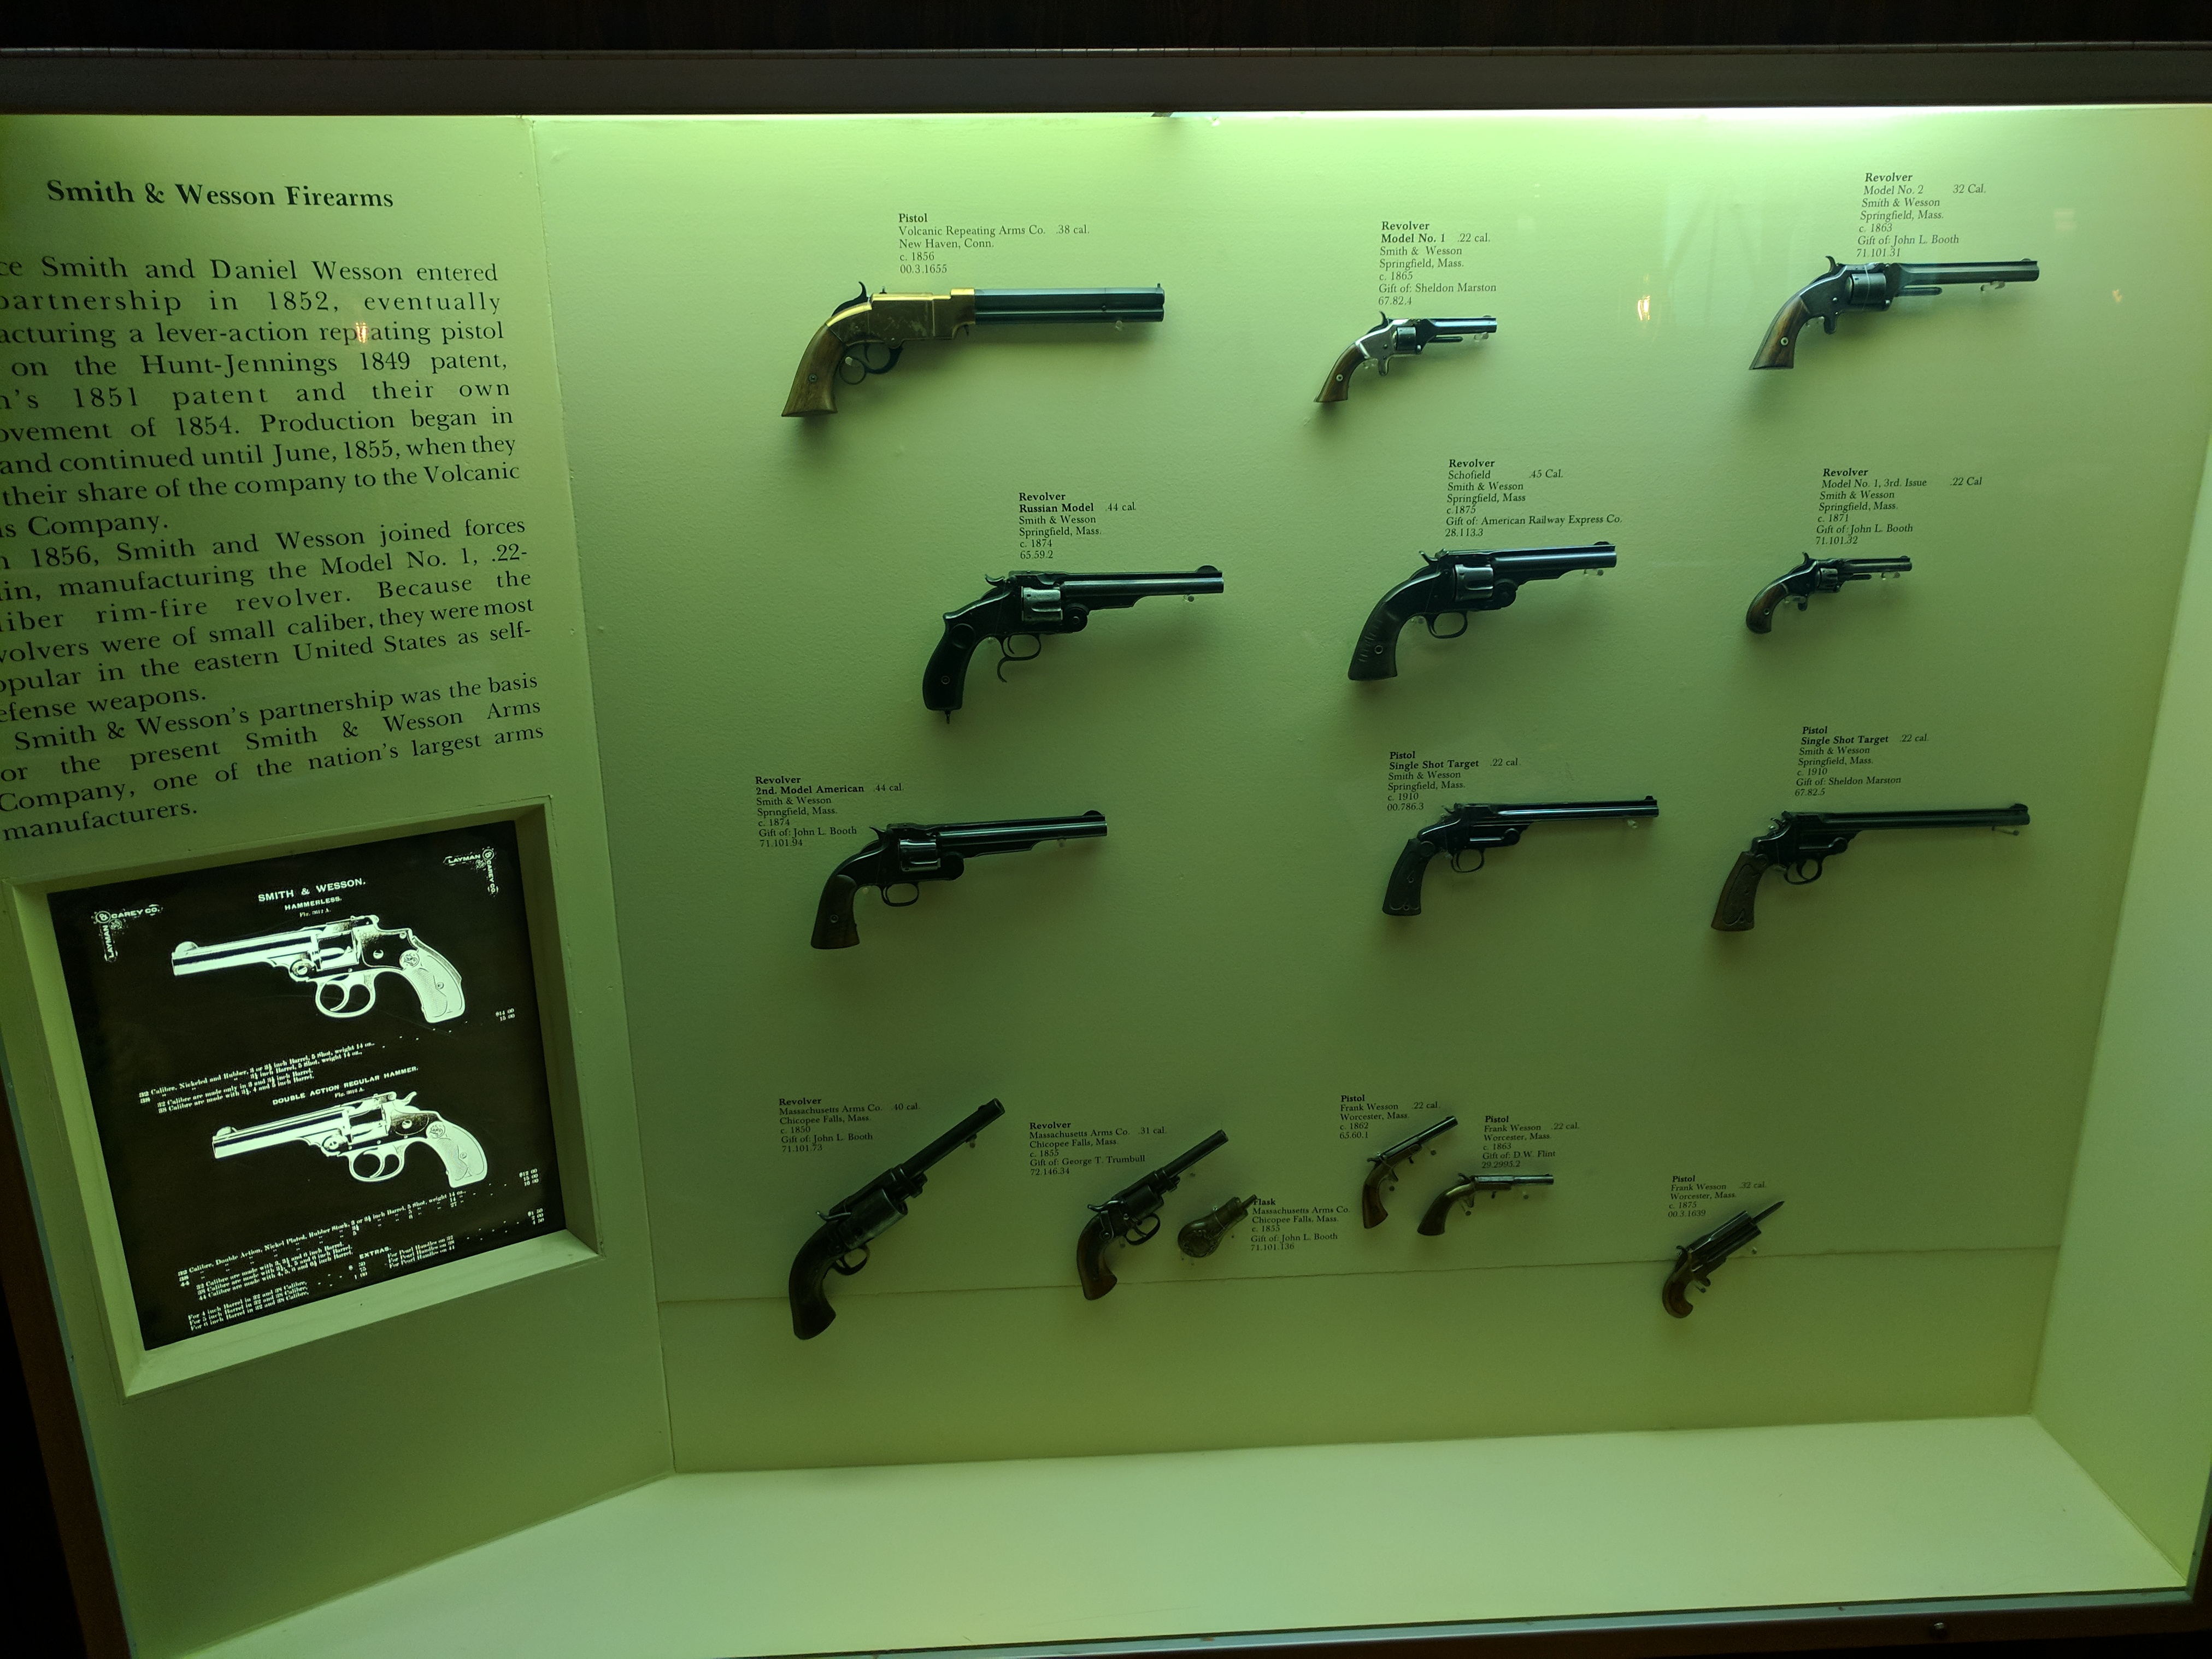
auto, automobile, automobiles, car, cars, ford, machine, machines, museum, plane, planes, tractor, tractors, train, trains, truck, trucks